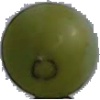
Label: Grape White 4